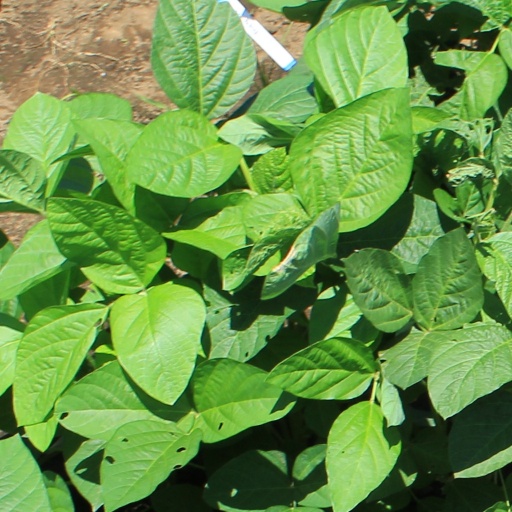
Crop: soybean